Como novio de pueblo

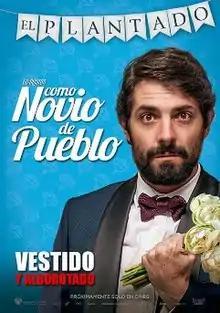

Como novio de pueblo is a 2019 Mexican comedy film directed by Joe Rendón. The film premiered on 15 March 2019, starred by José María de Tavira opposite Regina Blandón, with Martín Altomaro, and Ricardo Polanco in supporting roles . The plot revolves around Diego, who after being stood up on his wedding day is shattered and goes from living the best day of his life to having the worst moment of his existence. His cousins do not allow Diego to fall and take him to the beach to forget and have fun. it's an adaptation of the Spanish film "Cousinhood" by Daniel Sánchez Arévalo.